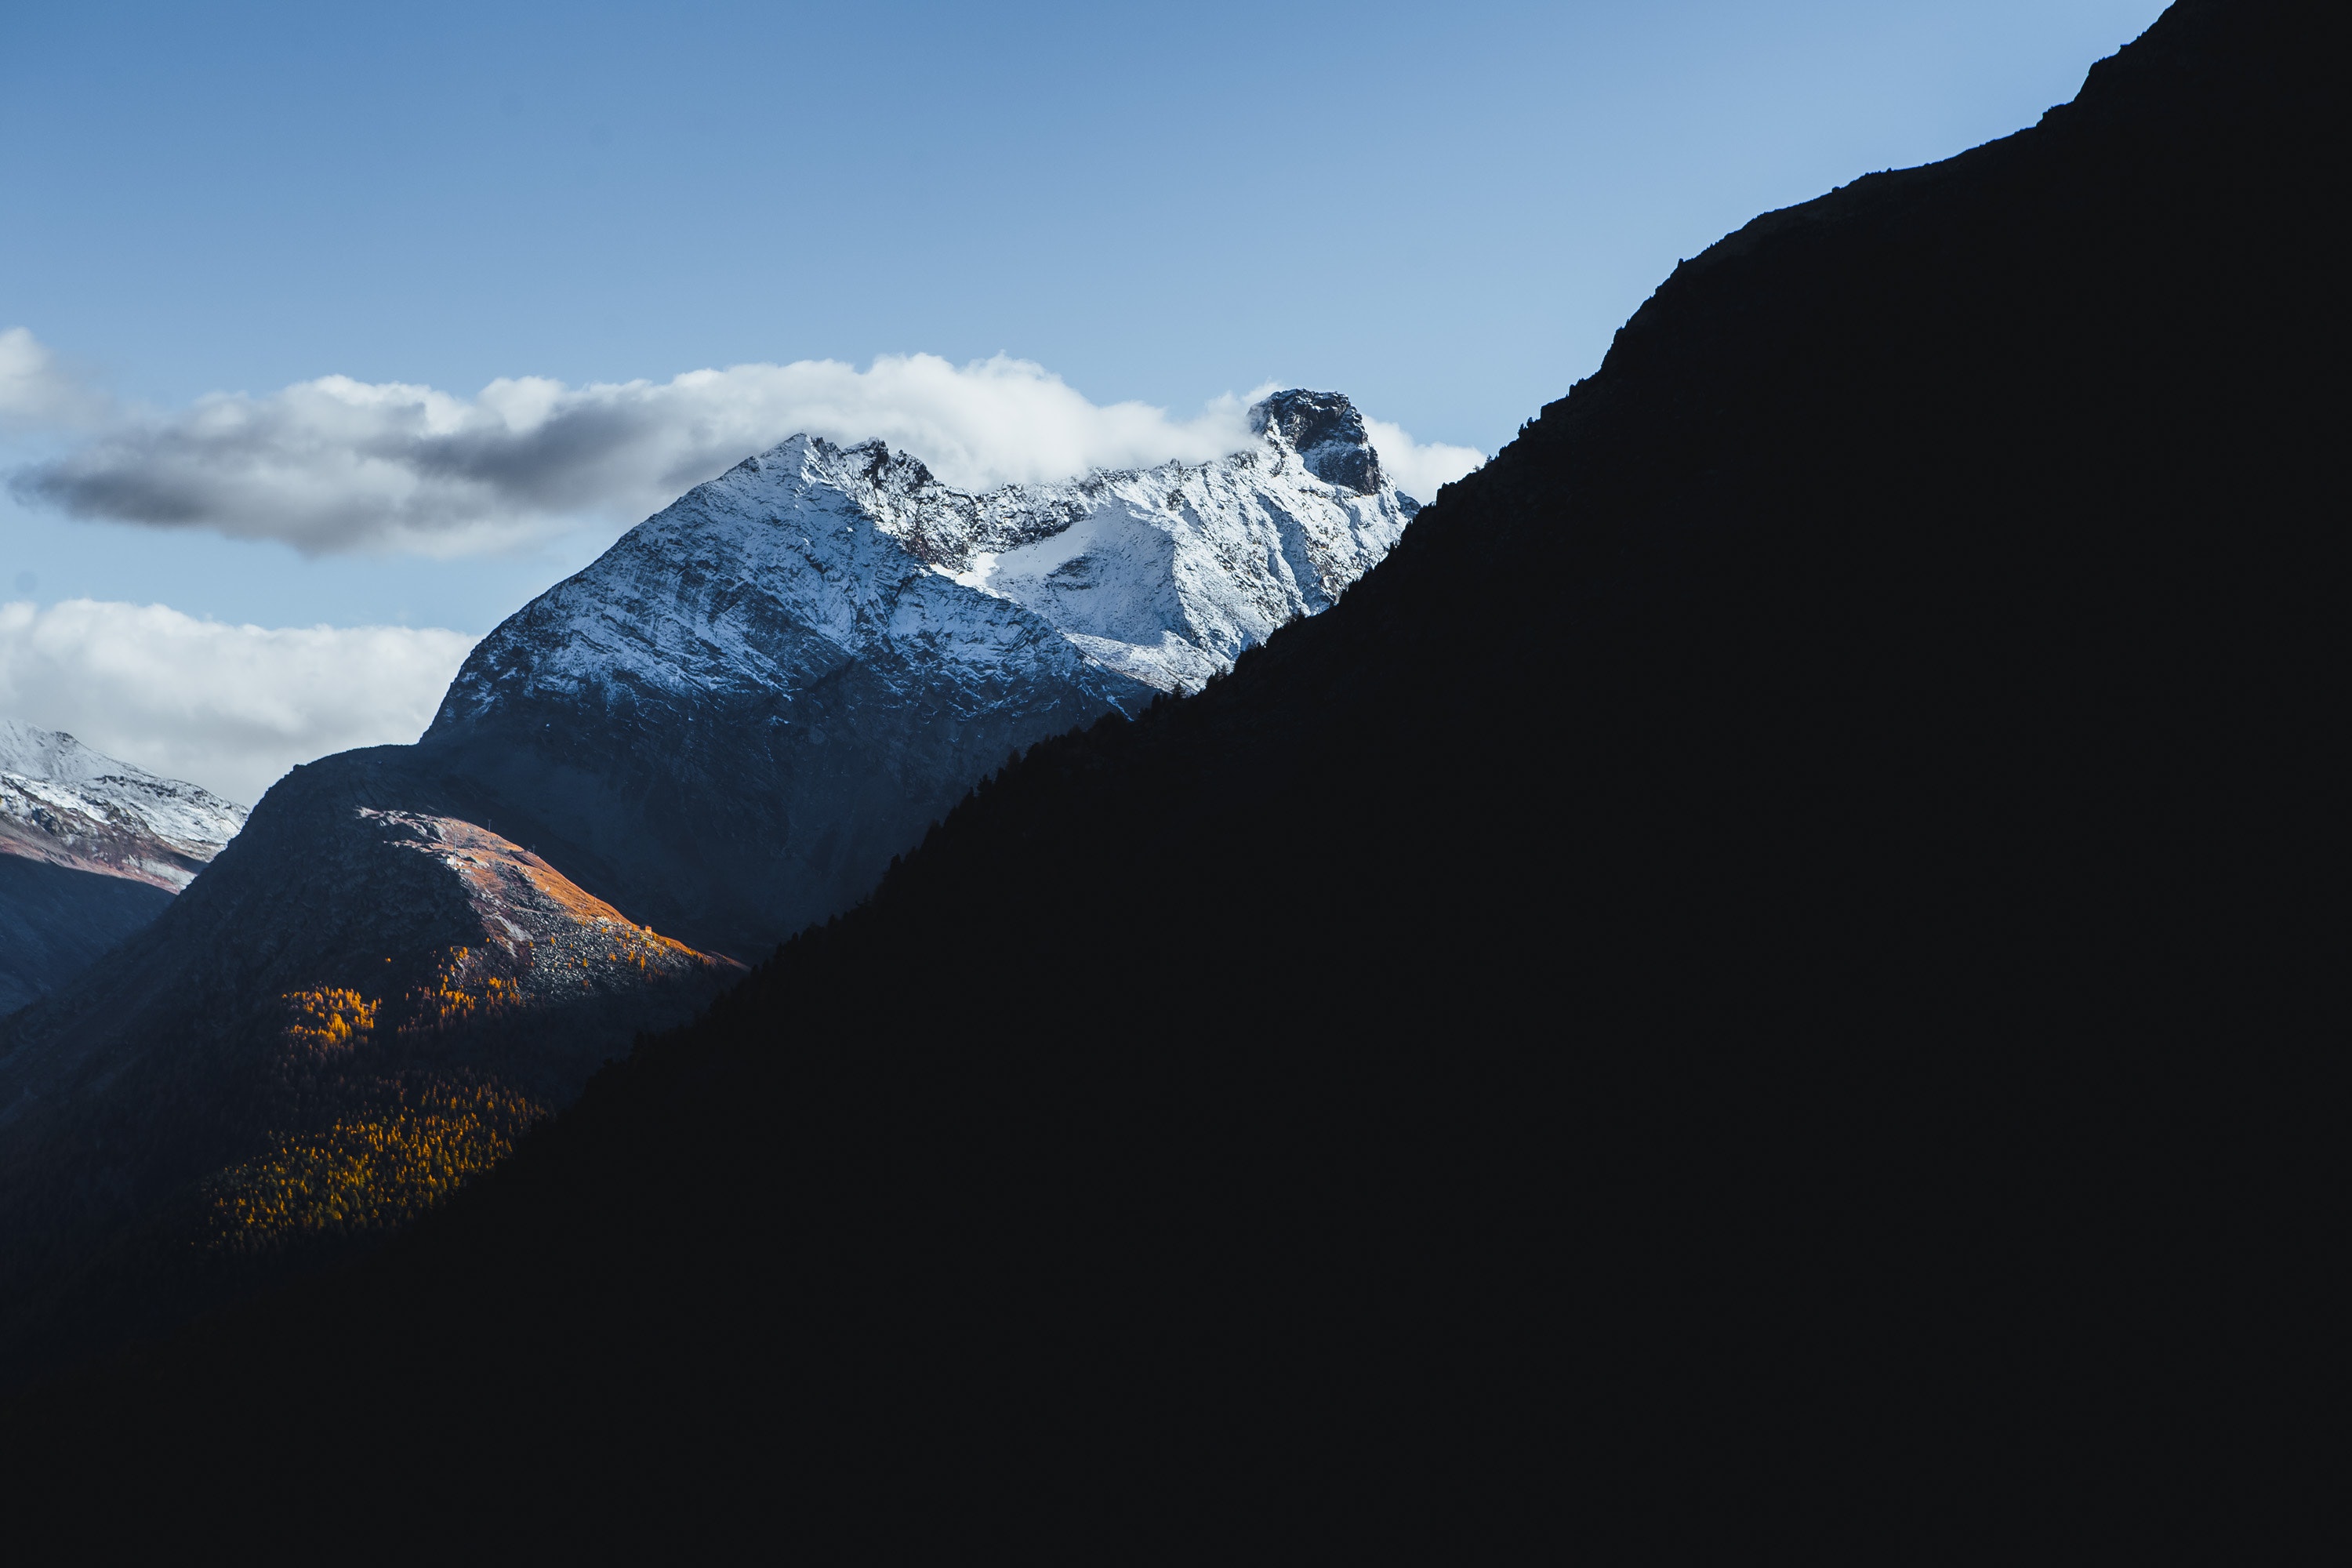
mountainous landforms, mountain, mountain range, sky, ridge, highland, alps, wilderness, summit, massif, fell, hill, glacial landform, cloud, ar te, valley, fjord, hill station, landscape, national park, rock, mount scenery, terrain, geological phenomenon, snow, glacier, world, winter, sound